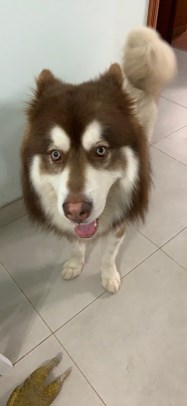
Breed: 1324-n000004-malamute